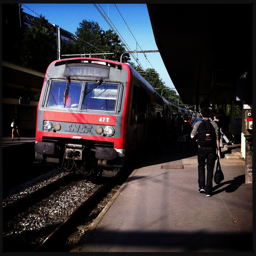
The people are all waiting to catch the bus.
a big red train that is parked next to a buliding
A train pulls into a station with  people waiting to board.
people walking by a train next to a train station
A red train is riding along the train tracks.